Question: Who has facial hair?
Tambaya: Wake da gashin fuska?
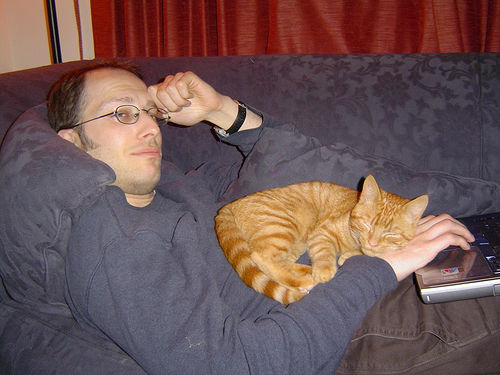
Answer: A man.
Amsa: Namijin.